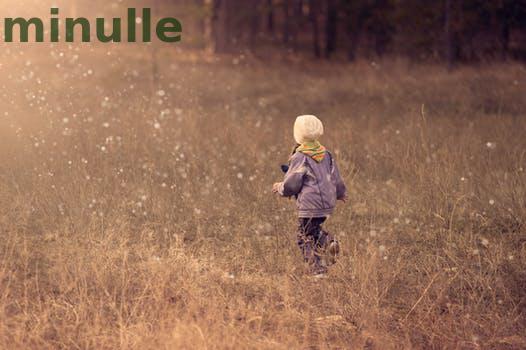
Label: Watermark